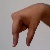
The image shows a hand gesture representing the letter 'Q' in Indian Sign Language.